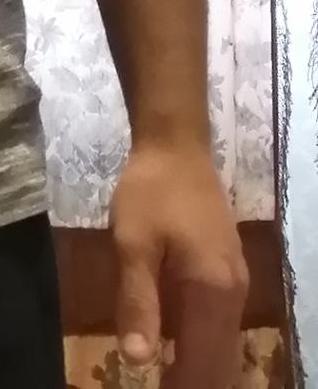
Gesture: no_gesture